Les Vacances de Monsieur Hulot

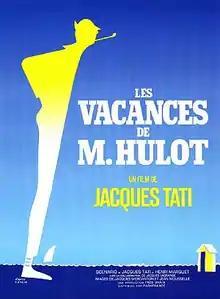
Film poster

Les Vacances de Monsieur Hulot (released as Monsieur Hulot's Holiday in the US) is a 1953 French comedy film starring and directed by Jacques Tati. It introduced the pipe-smoking, well-meaning but clumsy character of Monsieur Hulot, who appears in Tati's subsequent films, including "Mon Oncle" (1958), "Playtime" (1967), and "Trafic" (1971). The film gained an international reputation for its creator when released in 1953. The film was very successful, totalling 5,071,920 ticket sales in France.